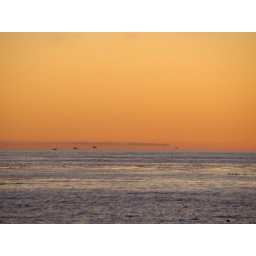
Birds flying low over water after sunset.